Cataclasite

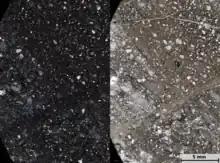
Thin section image of a foliated cataclasite in both plane polarized light (right) and crossed polarized light (left). The banding in this cataclasite is defined by grain size and ratio of clasts to matrix. This rock is from the San Andreas Fault at Elizabeth Lake, California.

Cataclasites are composed of fragments of the pre-existing wall rock as well as a matrix consisting of crushed microfragments, which cohesively holds the rock together. There are different types of classification schemes for cataclasites in the fault rock literature. The original classification scheme by Sibson classifies them by their proportion of fine-grained matrix to angular fragments. The term fault breccia is used for describing a cataclasite with coarser grains. A fault breccia is a cataclastic rock with clasts that are larger than two millimeters making up at least 30% of the rock.